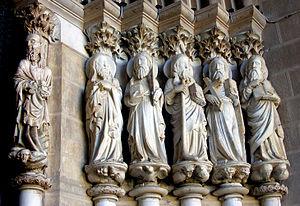
La cathédrale basilique Notre-Dame-de-l’Assomption d’Évora est une église catholique romaine de granit qui fut commencée en 1186, consacrée en 1204 et achevée en 1250 en Évora. Il s'agit de la plus grande cathédrale du Portugal.